Ermin Way

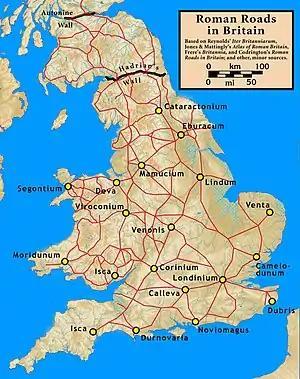
A map of the Roman roads in Britain, showing Calleva and Corinum, two towns on Ermin Way.

Ermin Street or Ermin Way was a Roman road in Britain. It linked Glevum (Gloucester) and Corinium (Cirencester) to Calleva (Silchester).